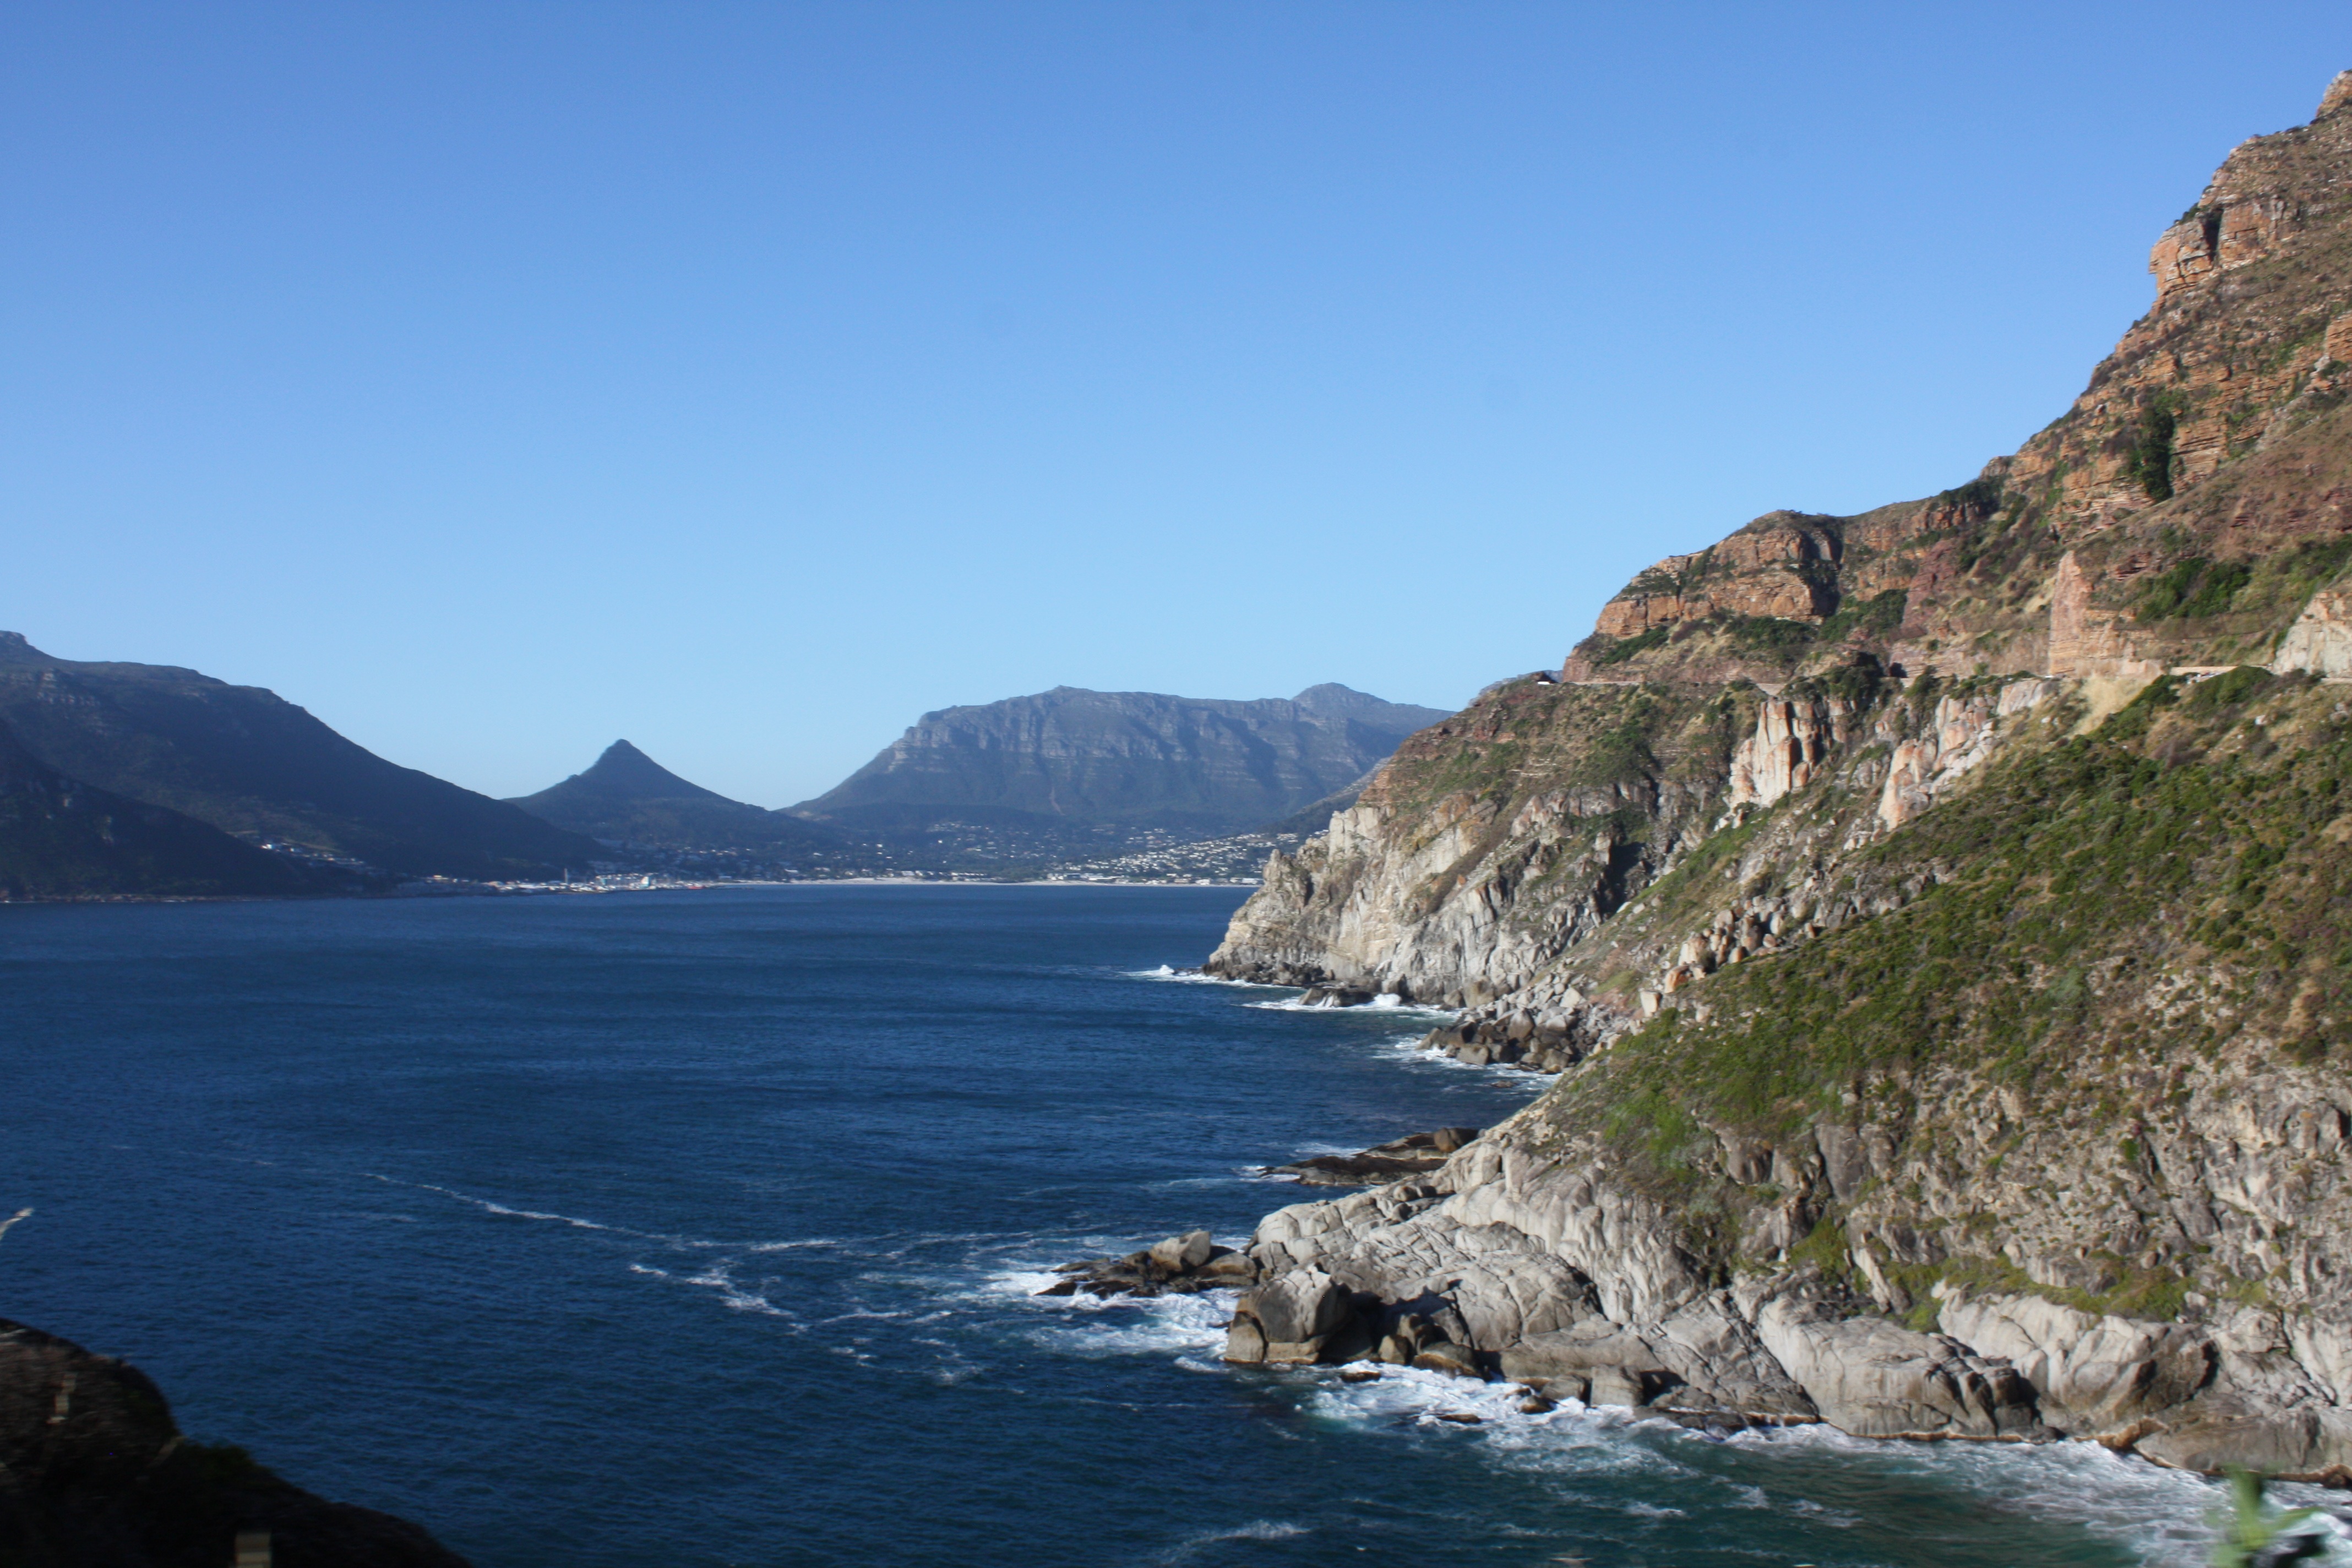
sea, coast, lake, cliff, cove, bay, fjord, terrain, body of water, loch, cape, south africa, landform, chapmans peak, chapman's peak drive, geographical feature, glacial landform